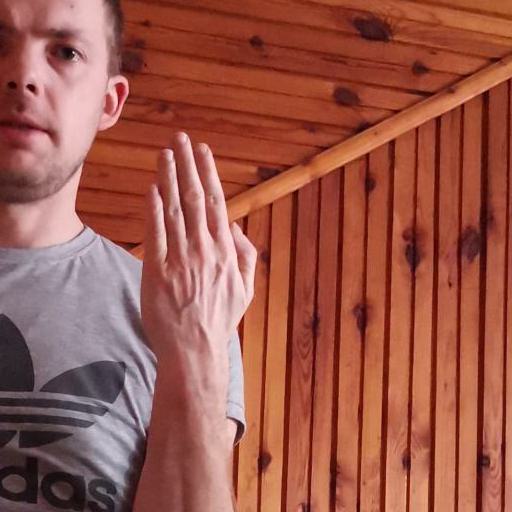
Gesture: stop_inverted